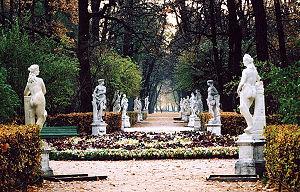
Le Jardin d’Été est un jardin public « à la française » situé au cœur de la ville de Saint-Pétersbourg en Russie. Premier jardin de Saint-Pétersbourg, il a été réalisé entre les années 1704 et 1719 sur un plan esquissé par le tsar Pierre le Grand. Le parc est situé au bord de la Neva qui le longe au nord. Il est par ailleurs entouré par le canal des Cygnes à l'ouest, la Fontanka à l'est et la Moïka au sud.
Cet article recense les parcs de sculptures.
Saint-Pétersbourg /sɛ̃.pe.tɛʁs.buʁ/ est la deuxième plus grande ville de Russie par sa population, avec 5 281 579 habitants en 2017, après la capitale Moscou. Saint-Pétersbourg a le statut de ville d'importance fédérale. La ville est enclavée dans l'oblast de Léningrad, mais en est administrativement indépendante. Elle est située dans le Nord-Ouest du pays sur le delta de la Neva, au fond du golfe de Finlande, un espace maritime de la mer Baltique. Capitale de l'Empire russe de 1712 jusqu'en mars 1917, ainsi que de la Russie dirigée par les deux gouvernements provisoires entre mars et octobre 1917, Saint-Pétersbourg a conservé de cette époque un ensemble architectural unique. Deuxième port russe sur la mer Baltique après Primorsk, c'est aussi un centre majeur de l'industrie, de la recherche et de l'enseignement russe ainsi qu'un important centre culturel européen. Saint-Pétersbourg est la deuxième ville d'Europe par sa superficie et la cinquième par sa population.